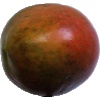
Label: Mango Red 1